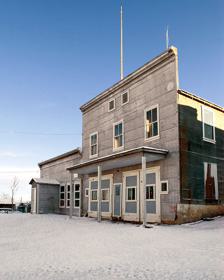
Building: Tonopah Volunteer Firehouse and Gymnasium
Country: United States of America
Year built: 1907
United States historic place Tonapah Volunteer Firehouse and Gymnasium U.S. National Register of Historic Places Show map of Nevada Show map of the United States Location Brougher and Burro Sts., Tonopah, Nevada Coordinates 38°04′07″N 117°13′47″W / 38.06853°N 117.22972°W / 38.06853; -117.22972 Area less than one acre Built 1907 ( 1907 ) Built by Baker, E.E. MPS Tonopah MRA NRHP reference No. 82003253 Added to NRHP May 20, 1982 The Tonopah Volunteer Firehouse and Gymnasium is a historic fire station located at the intersection of Brougher and Burro Streets in Tonopah , Nevada . Built in 1907, the firehouse housed Tonopah's volunteer fire department . The firehouse was built by Tonopah's newly appointed fire chief to address inadequacies in the town's fire protection services, which had failed to stop a major fire in 1904. A gymnasium for the firefighters was constructed next to the fire station in 1908. Tonopah still suffered three major fires after its fire station was built, including a 1920 fire which damaged the station itself; the building was subsequently restored to its original condition. The firehouse was added to the National Register of Historic Places on May 20, 1982. The Water Company of Tonopah Building is adjacent. References